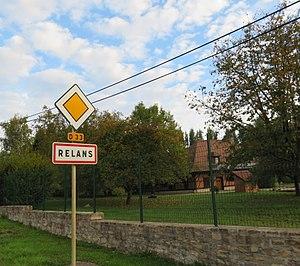
Panneau d’entrée dans la commune de Relans, dans le département du Jura, en venant de Bletterans.
Relans est une commune française située dans le département du Jura en région Bourgogne-Franche-Comté. Les habitants se nomment les Relanais et Relanaises.